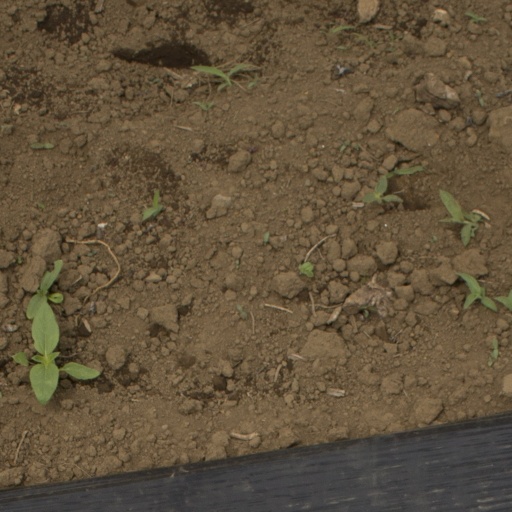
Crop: Jerusalem artichoke